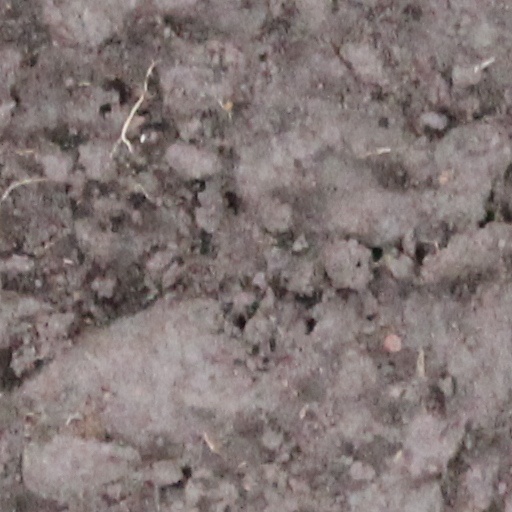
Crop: wheat